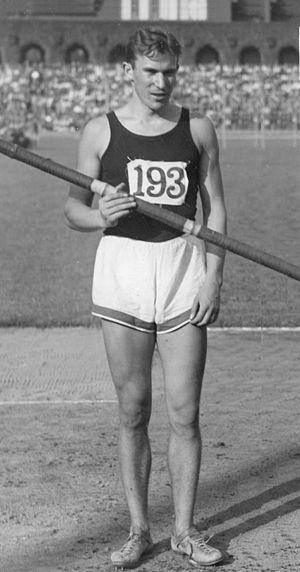
Bo Ljungberg est un athlète suédois spécialiste du saut à la perche mais pratiquant aussi le triple saut. Licencié au Malmö AI, il mesurait 1,83 m pour 77 kg.